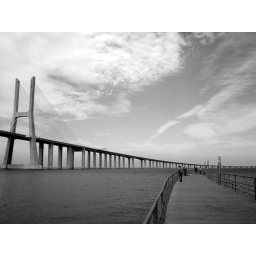
Lisbon, oriental side of the side, The Vasco da Gama bridge in the Tagus river in the scenario.